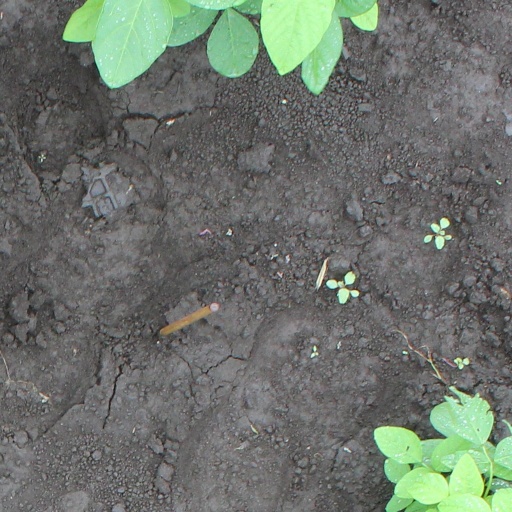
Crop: soybean